Ladera Heights, California

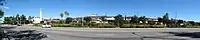
Panoramic view of Slauson Avenue in Ladera Heights from Shenandoah

The 2010 US Census reported that Ladera Heights had a population of 6,498. The population density was . The racial makeup of Ladera Heights was 4,786 (73.7%) African American, 979 (15.1%) White (13.3% Non-Hispanic White), 20 (0.3%) Native American, 231 (3.6%) Asian, 2 (0.0%) Pacific Islander, 134 (2.1%) from other races, and 346 (5.3%) from two or more races. Hispanic or Latino of any race were 355 people (5.5%).